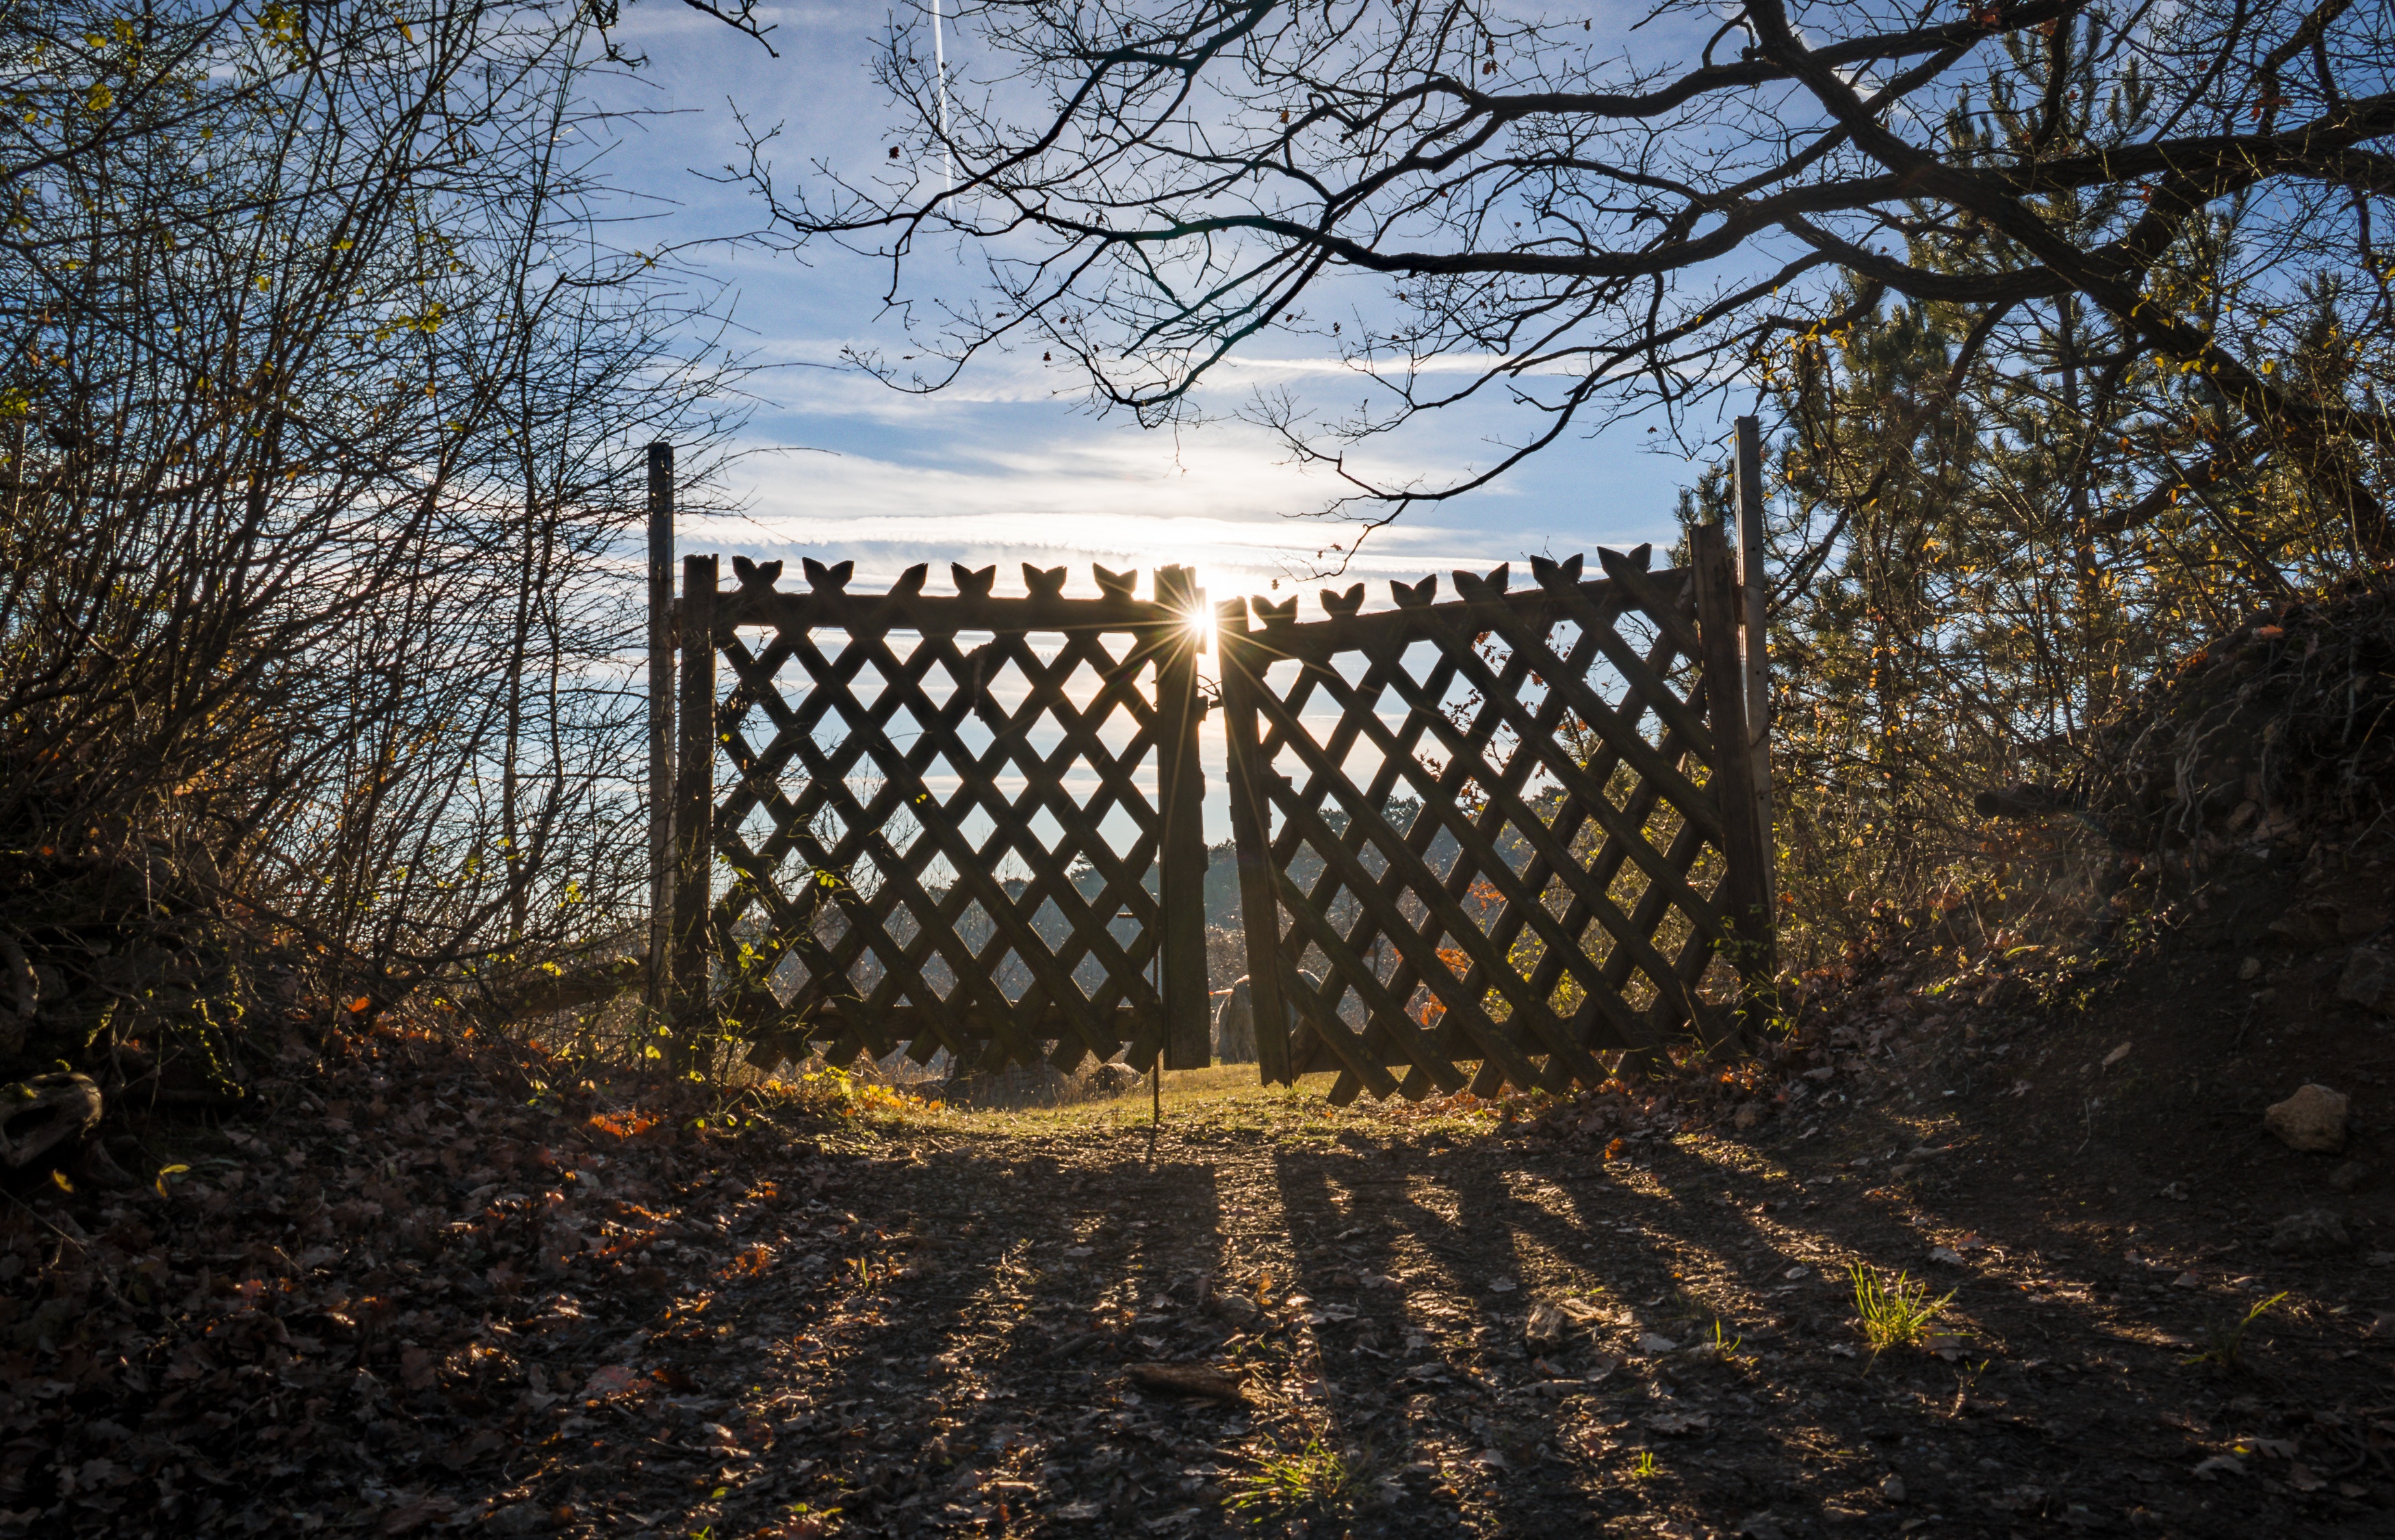
landscape, tree, nature, forest, light, fence, sky, sun, sunset, sunlight, morning, leaf, autumn, lane, season, goal, lichtspiel, hdr, clouds, rays, woodland, mood, abendstimmung, sunbeam, back light, hdr image, wooden gate, light effect